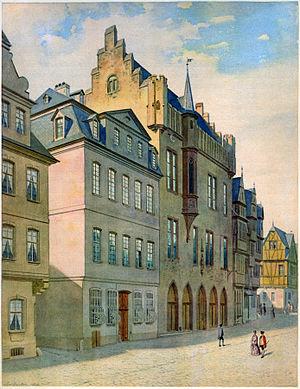
Carl Theodor Reiffenstein est un peintre allemand de paysages et de sujets d'architecture.